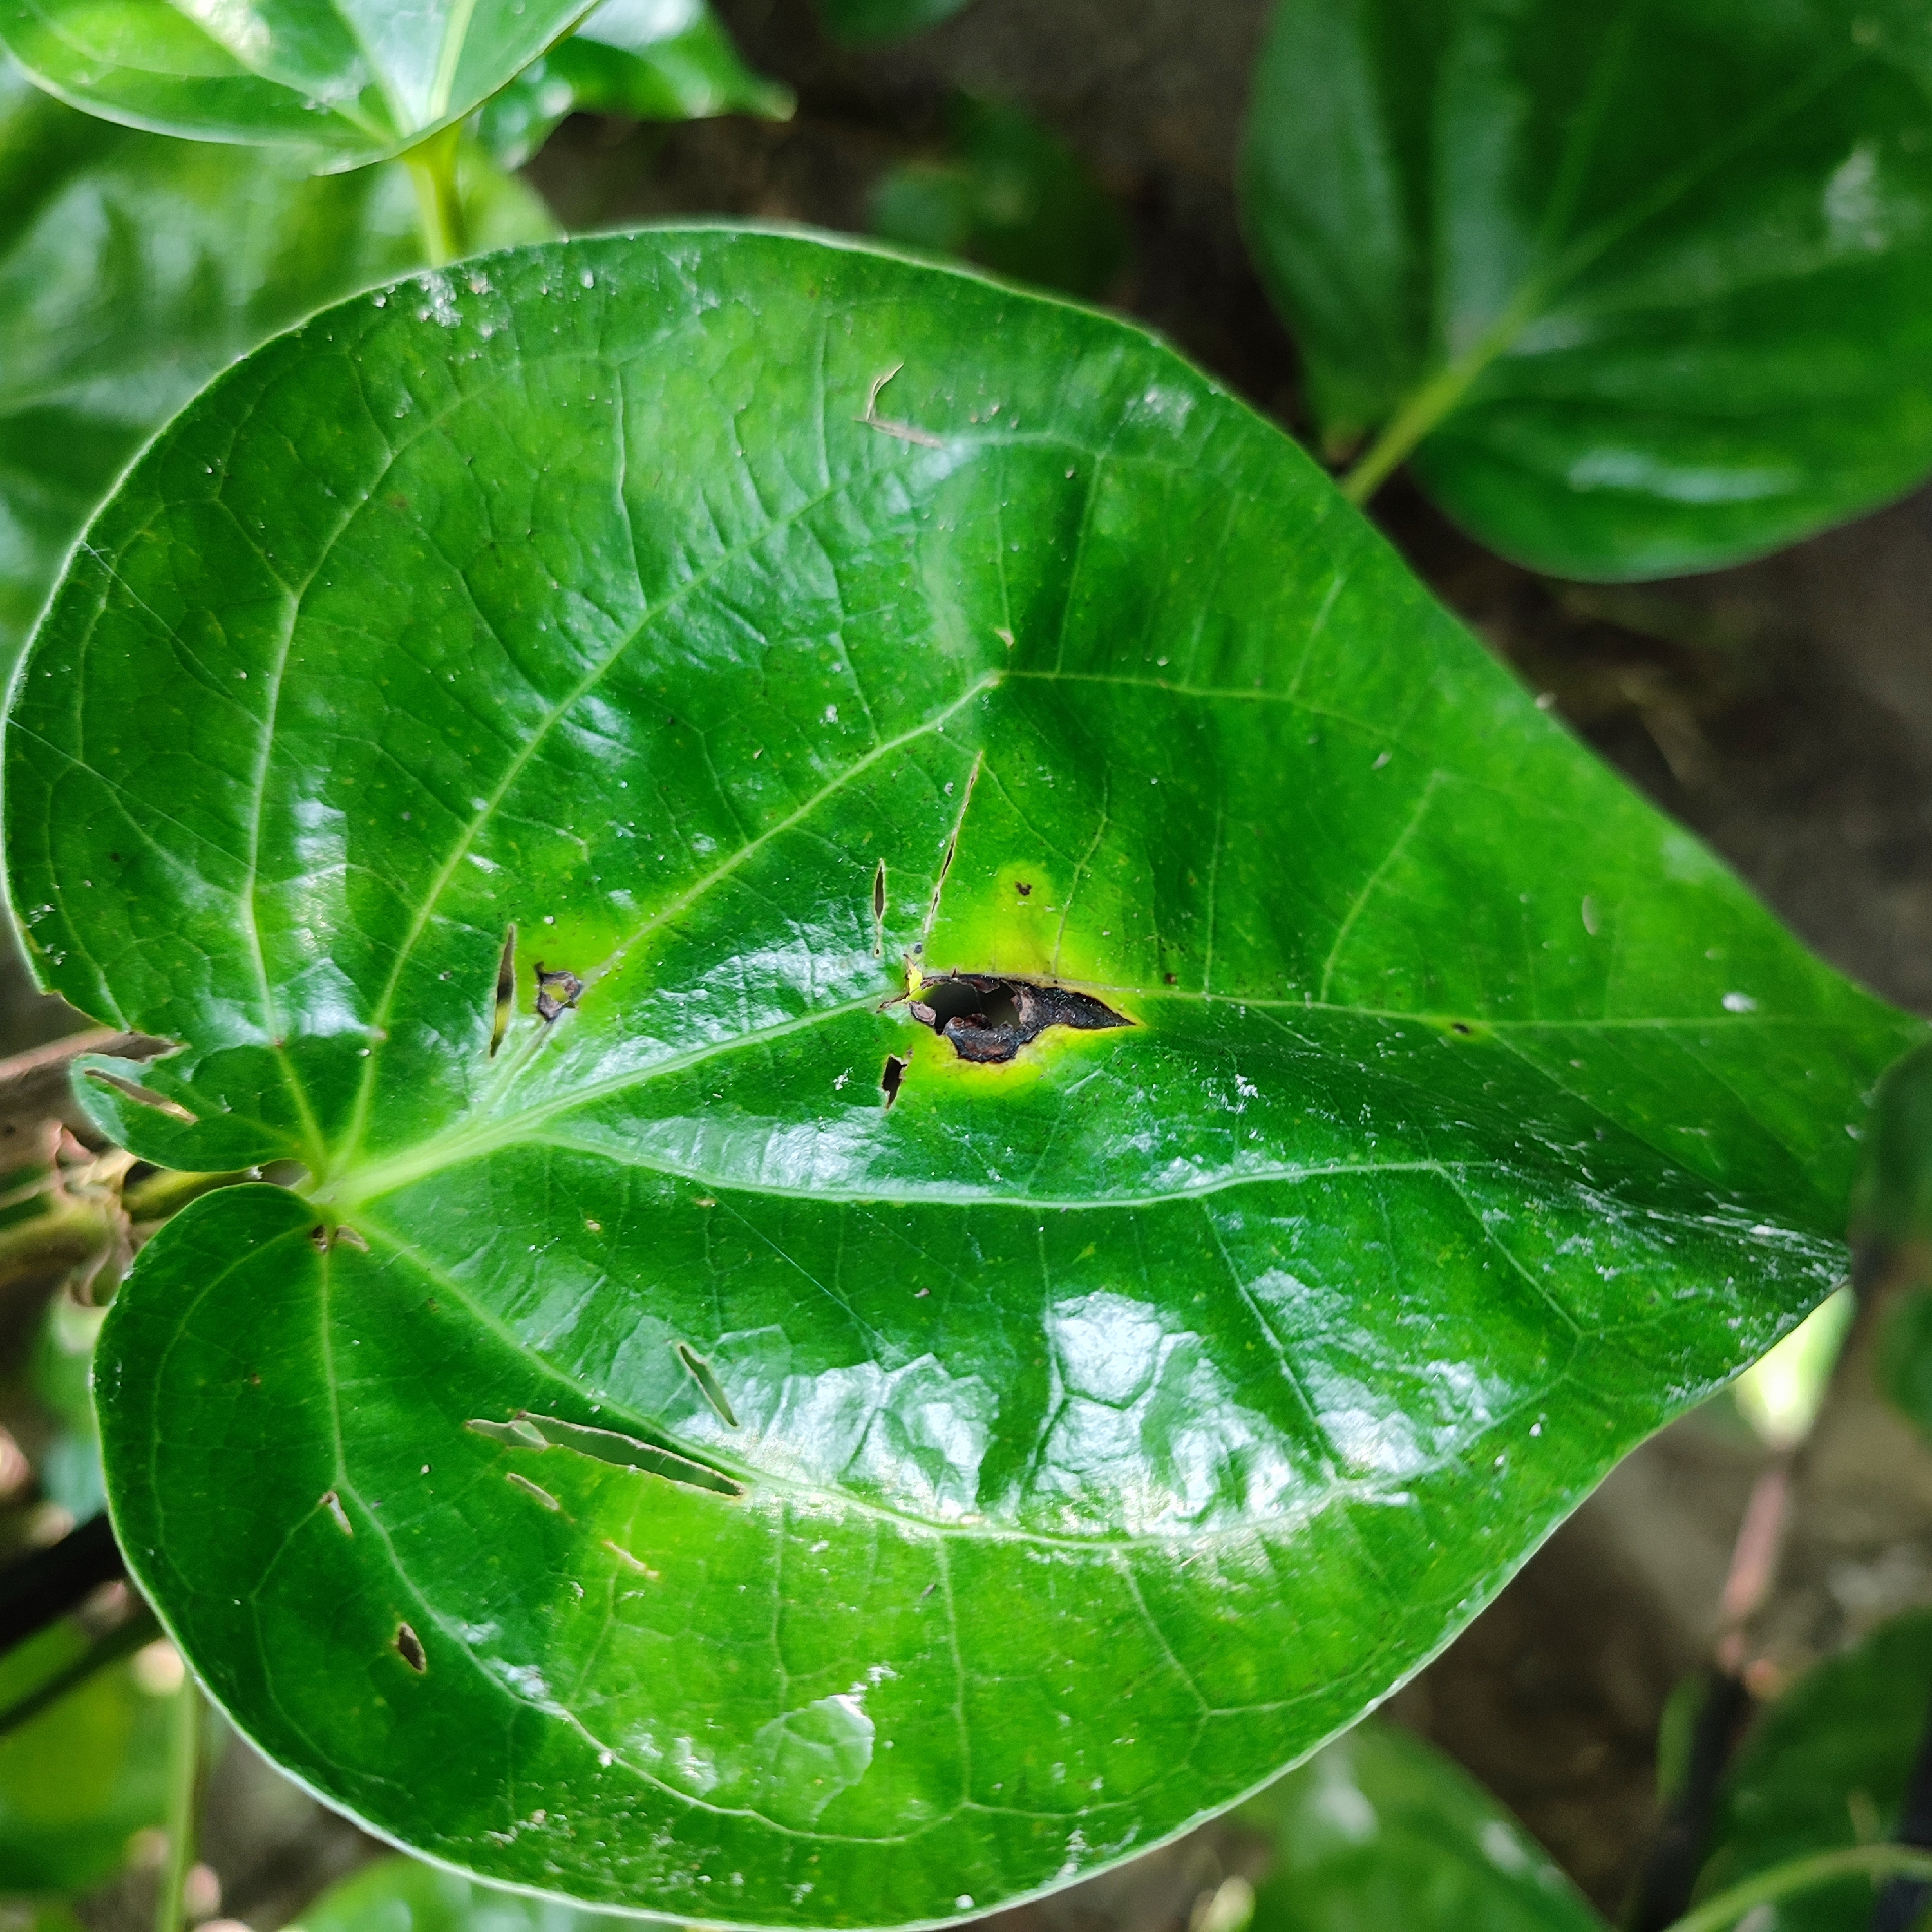
Label: Bacterial_Leaf_Disease